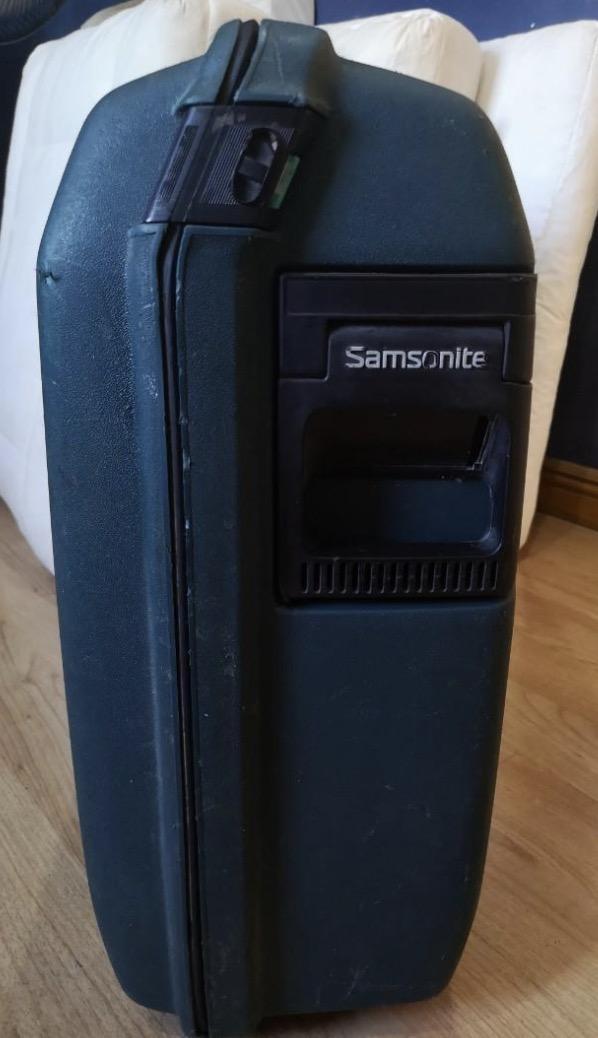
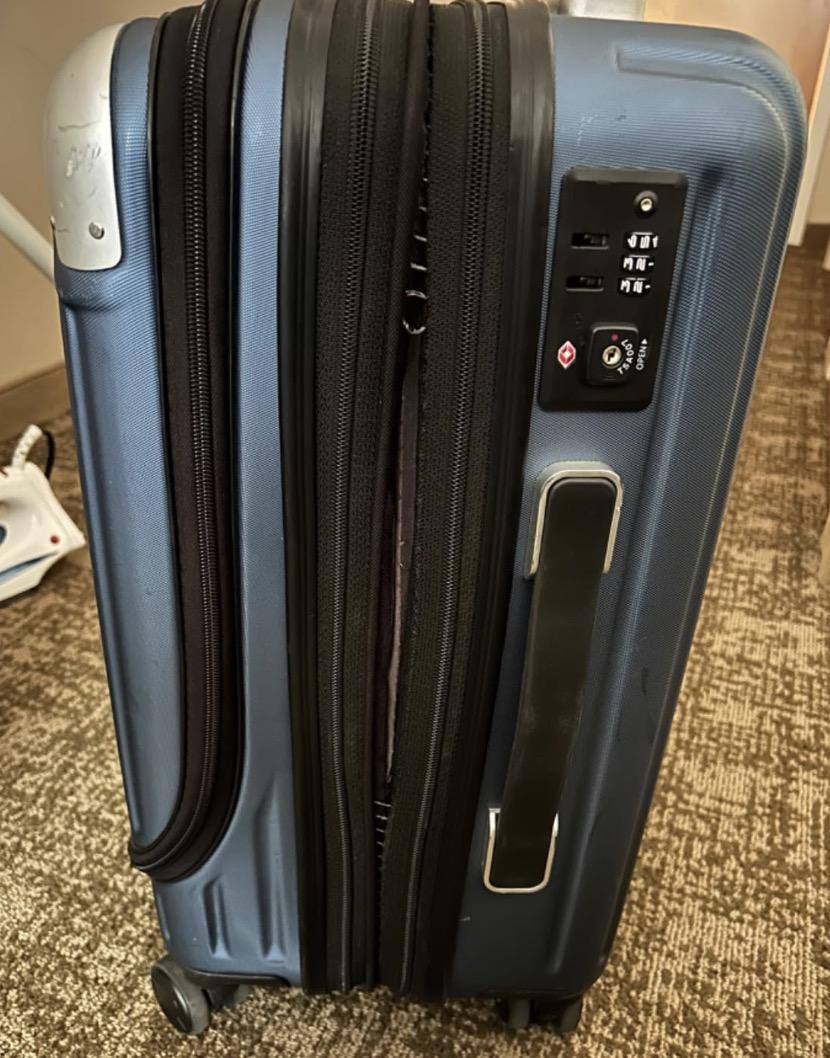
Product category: items_tea
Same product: no